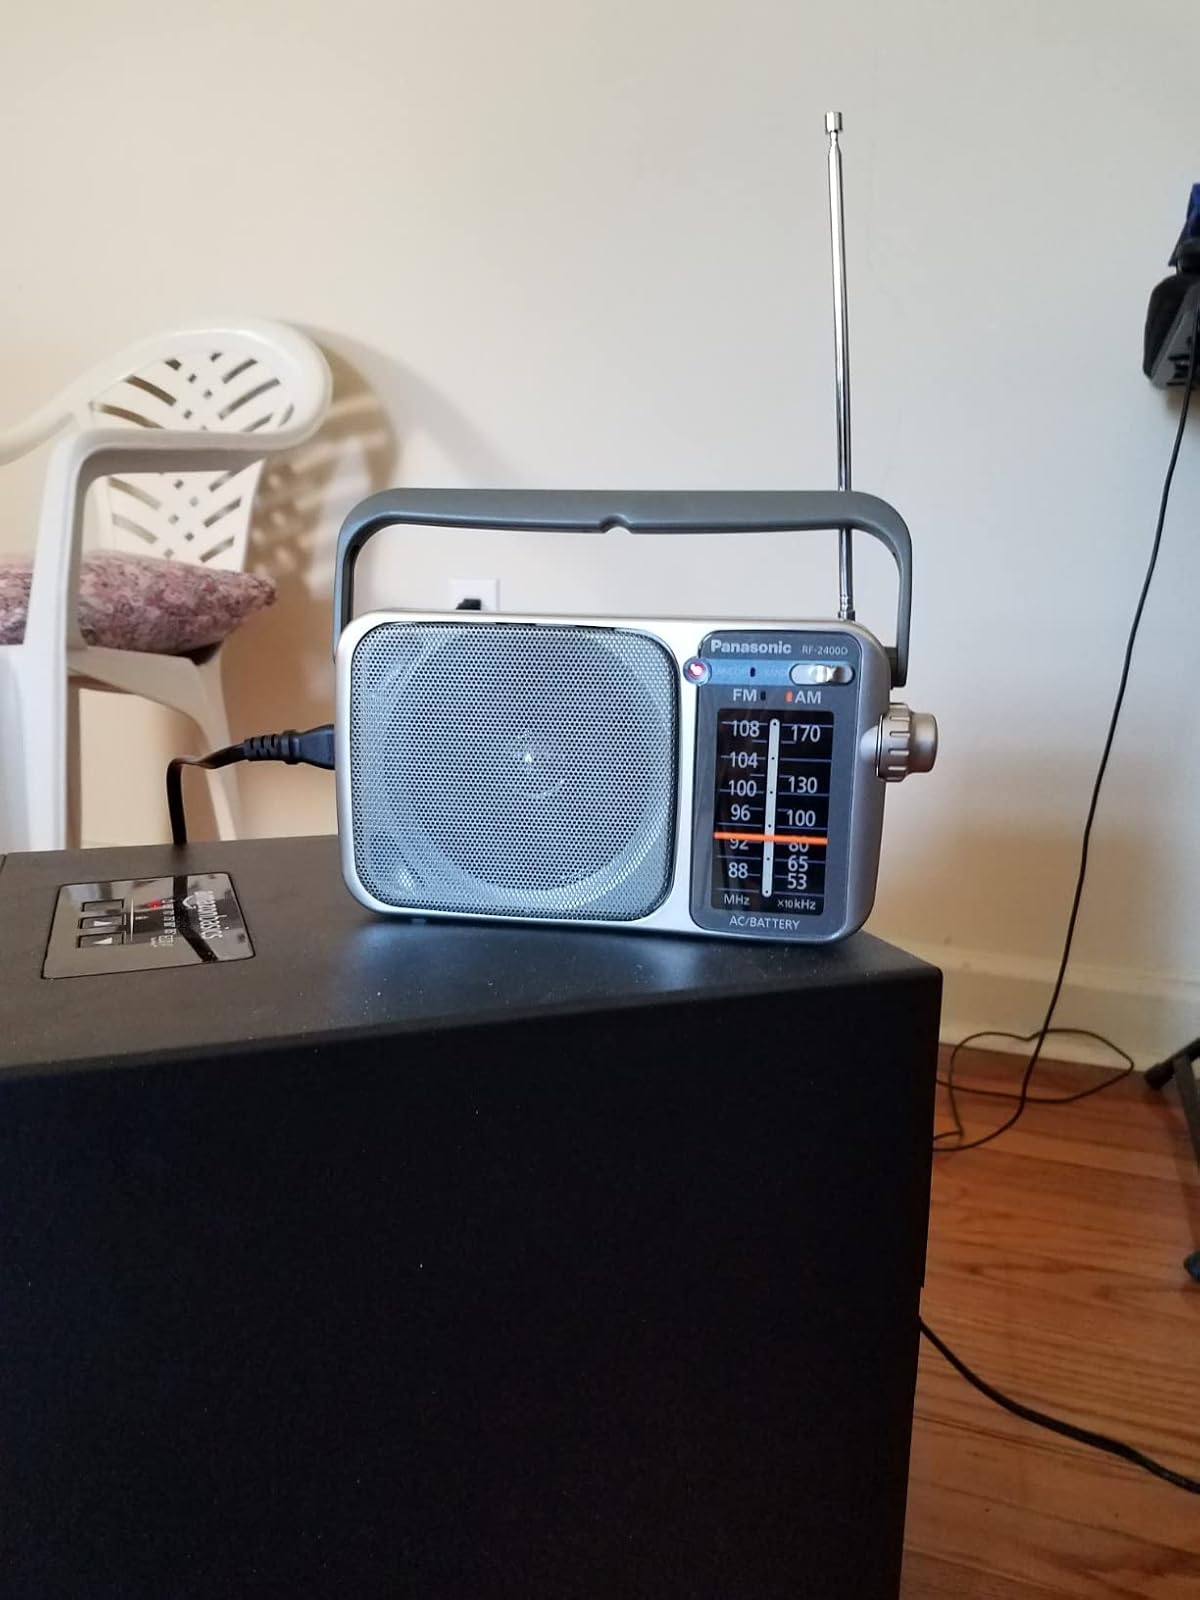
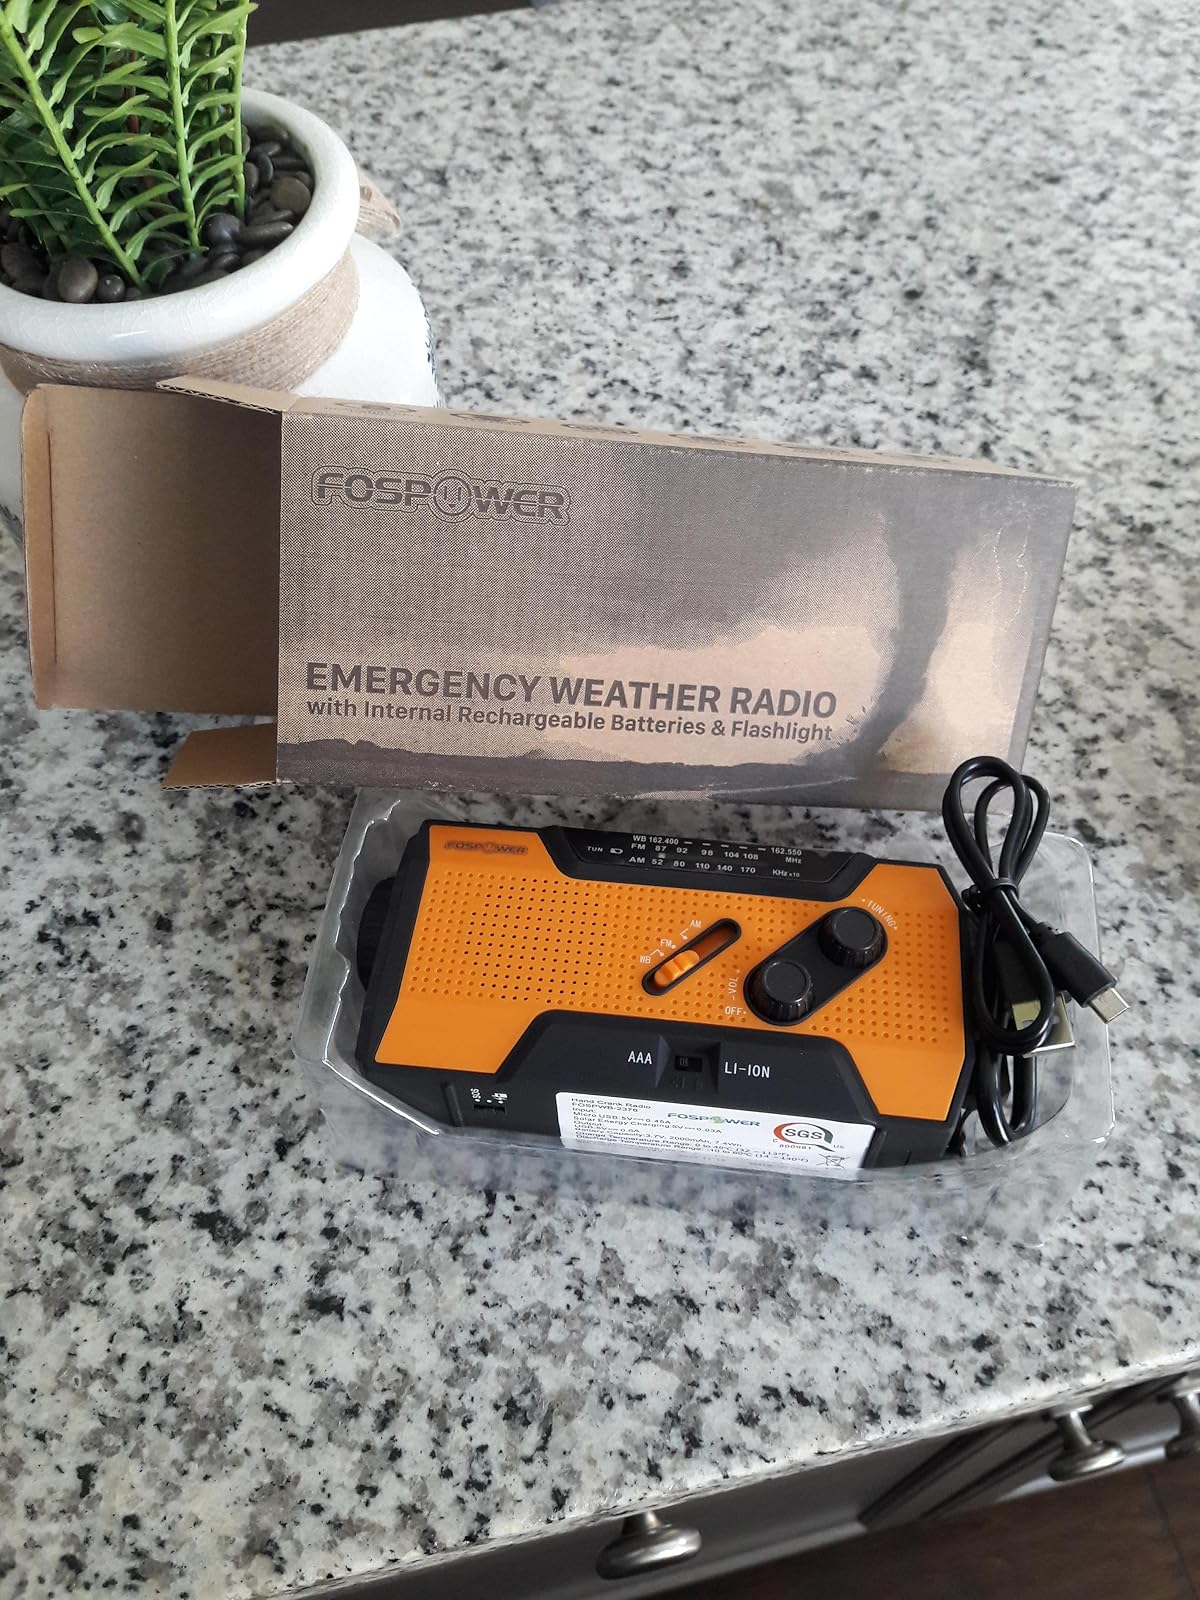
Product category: radio
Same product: no